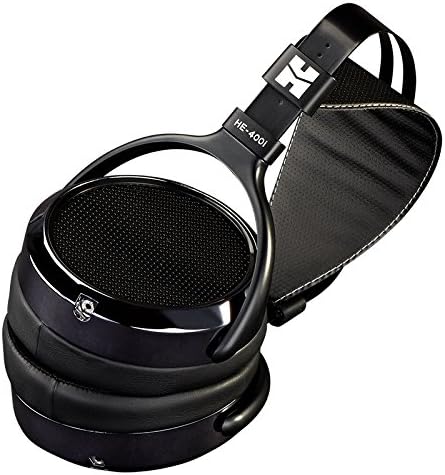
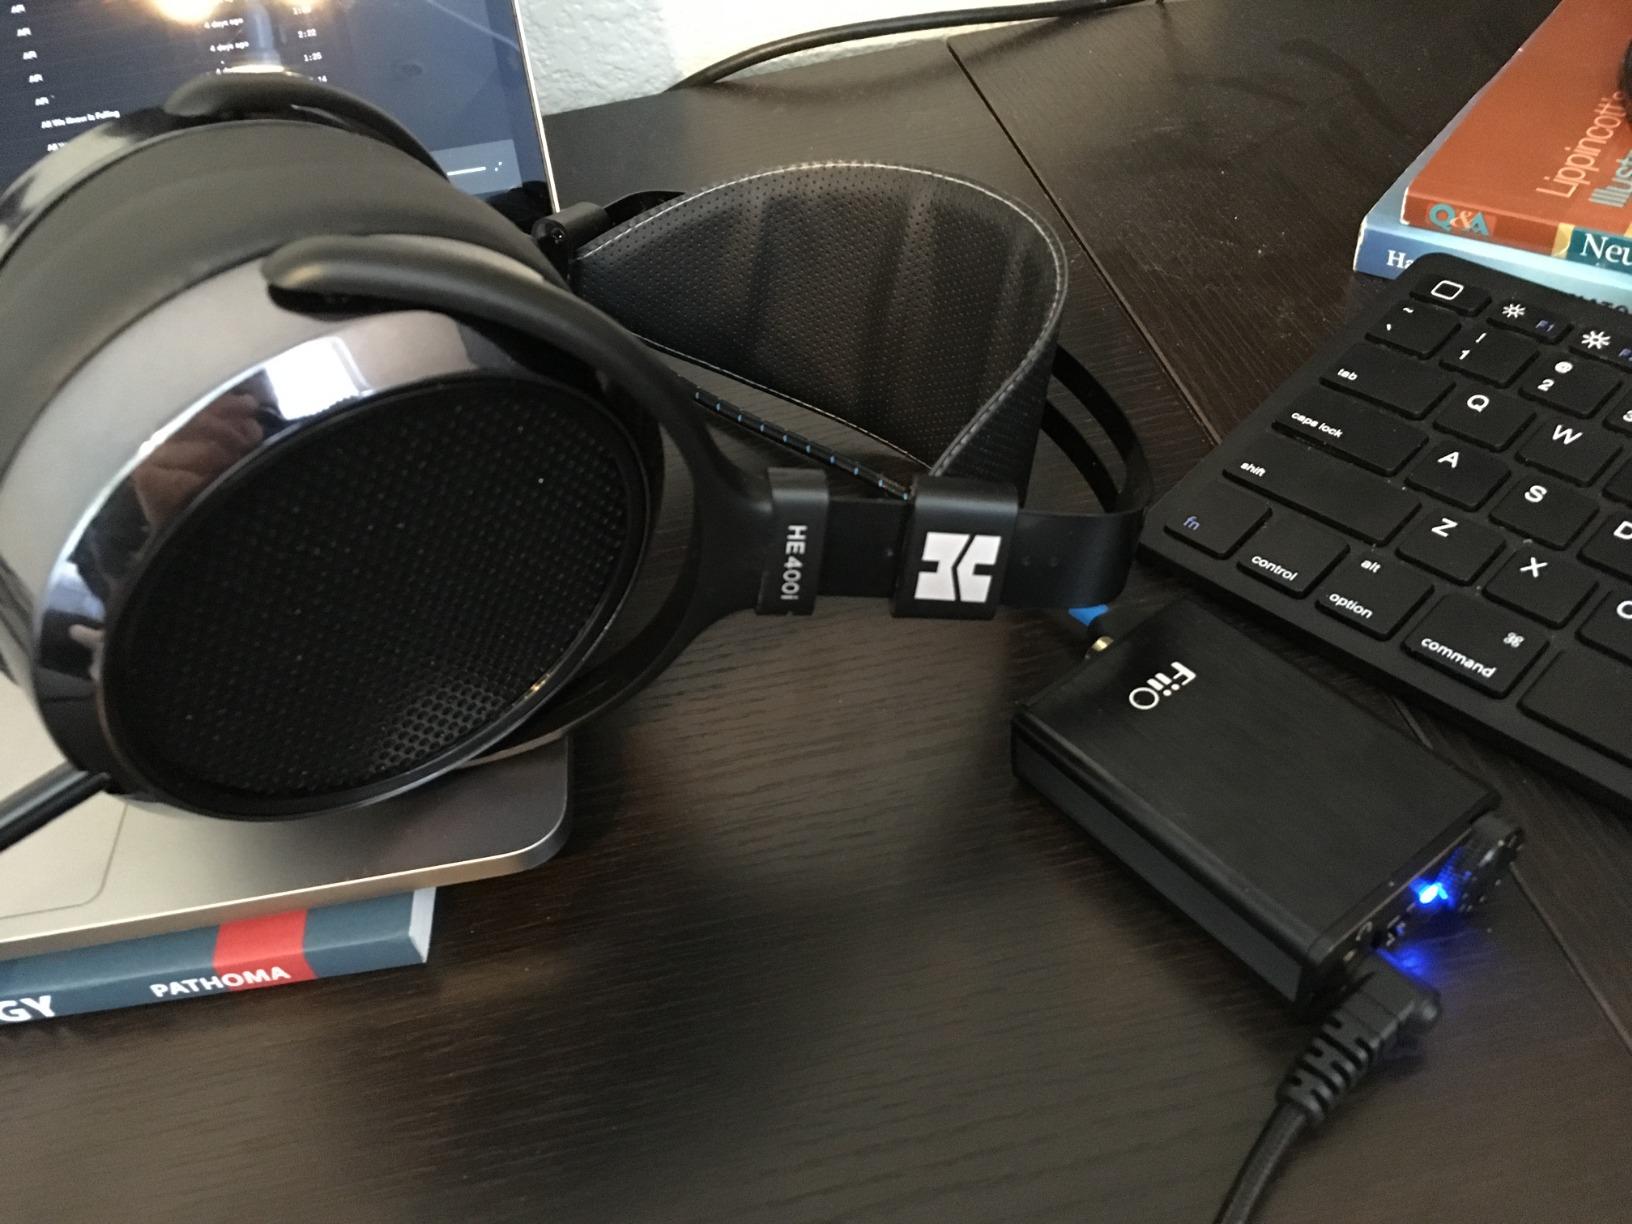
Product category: headphones
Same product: yes